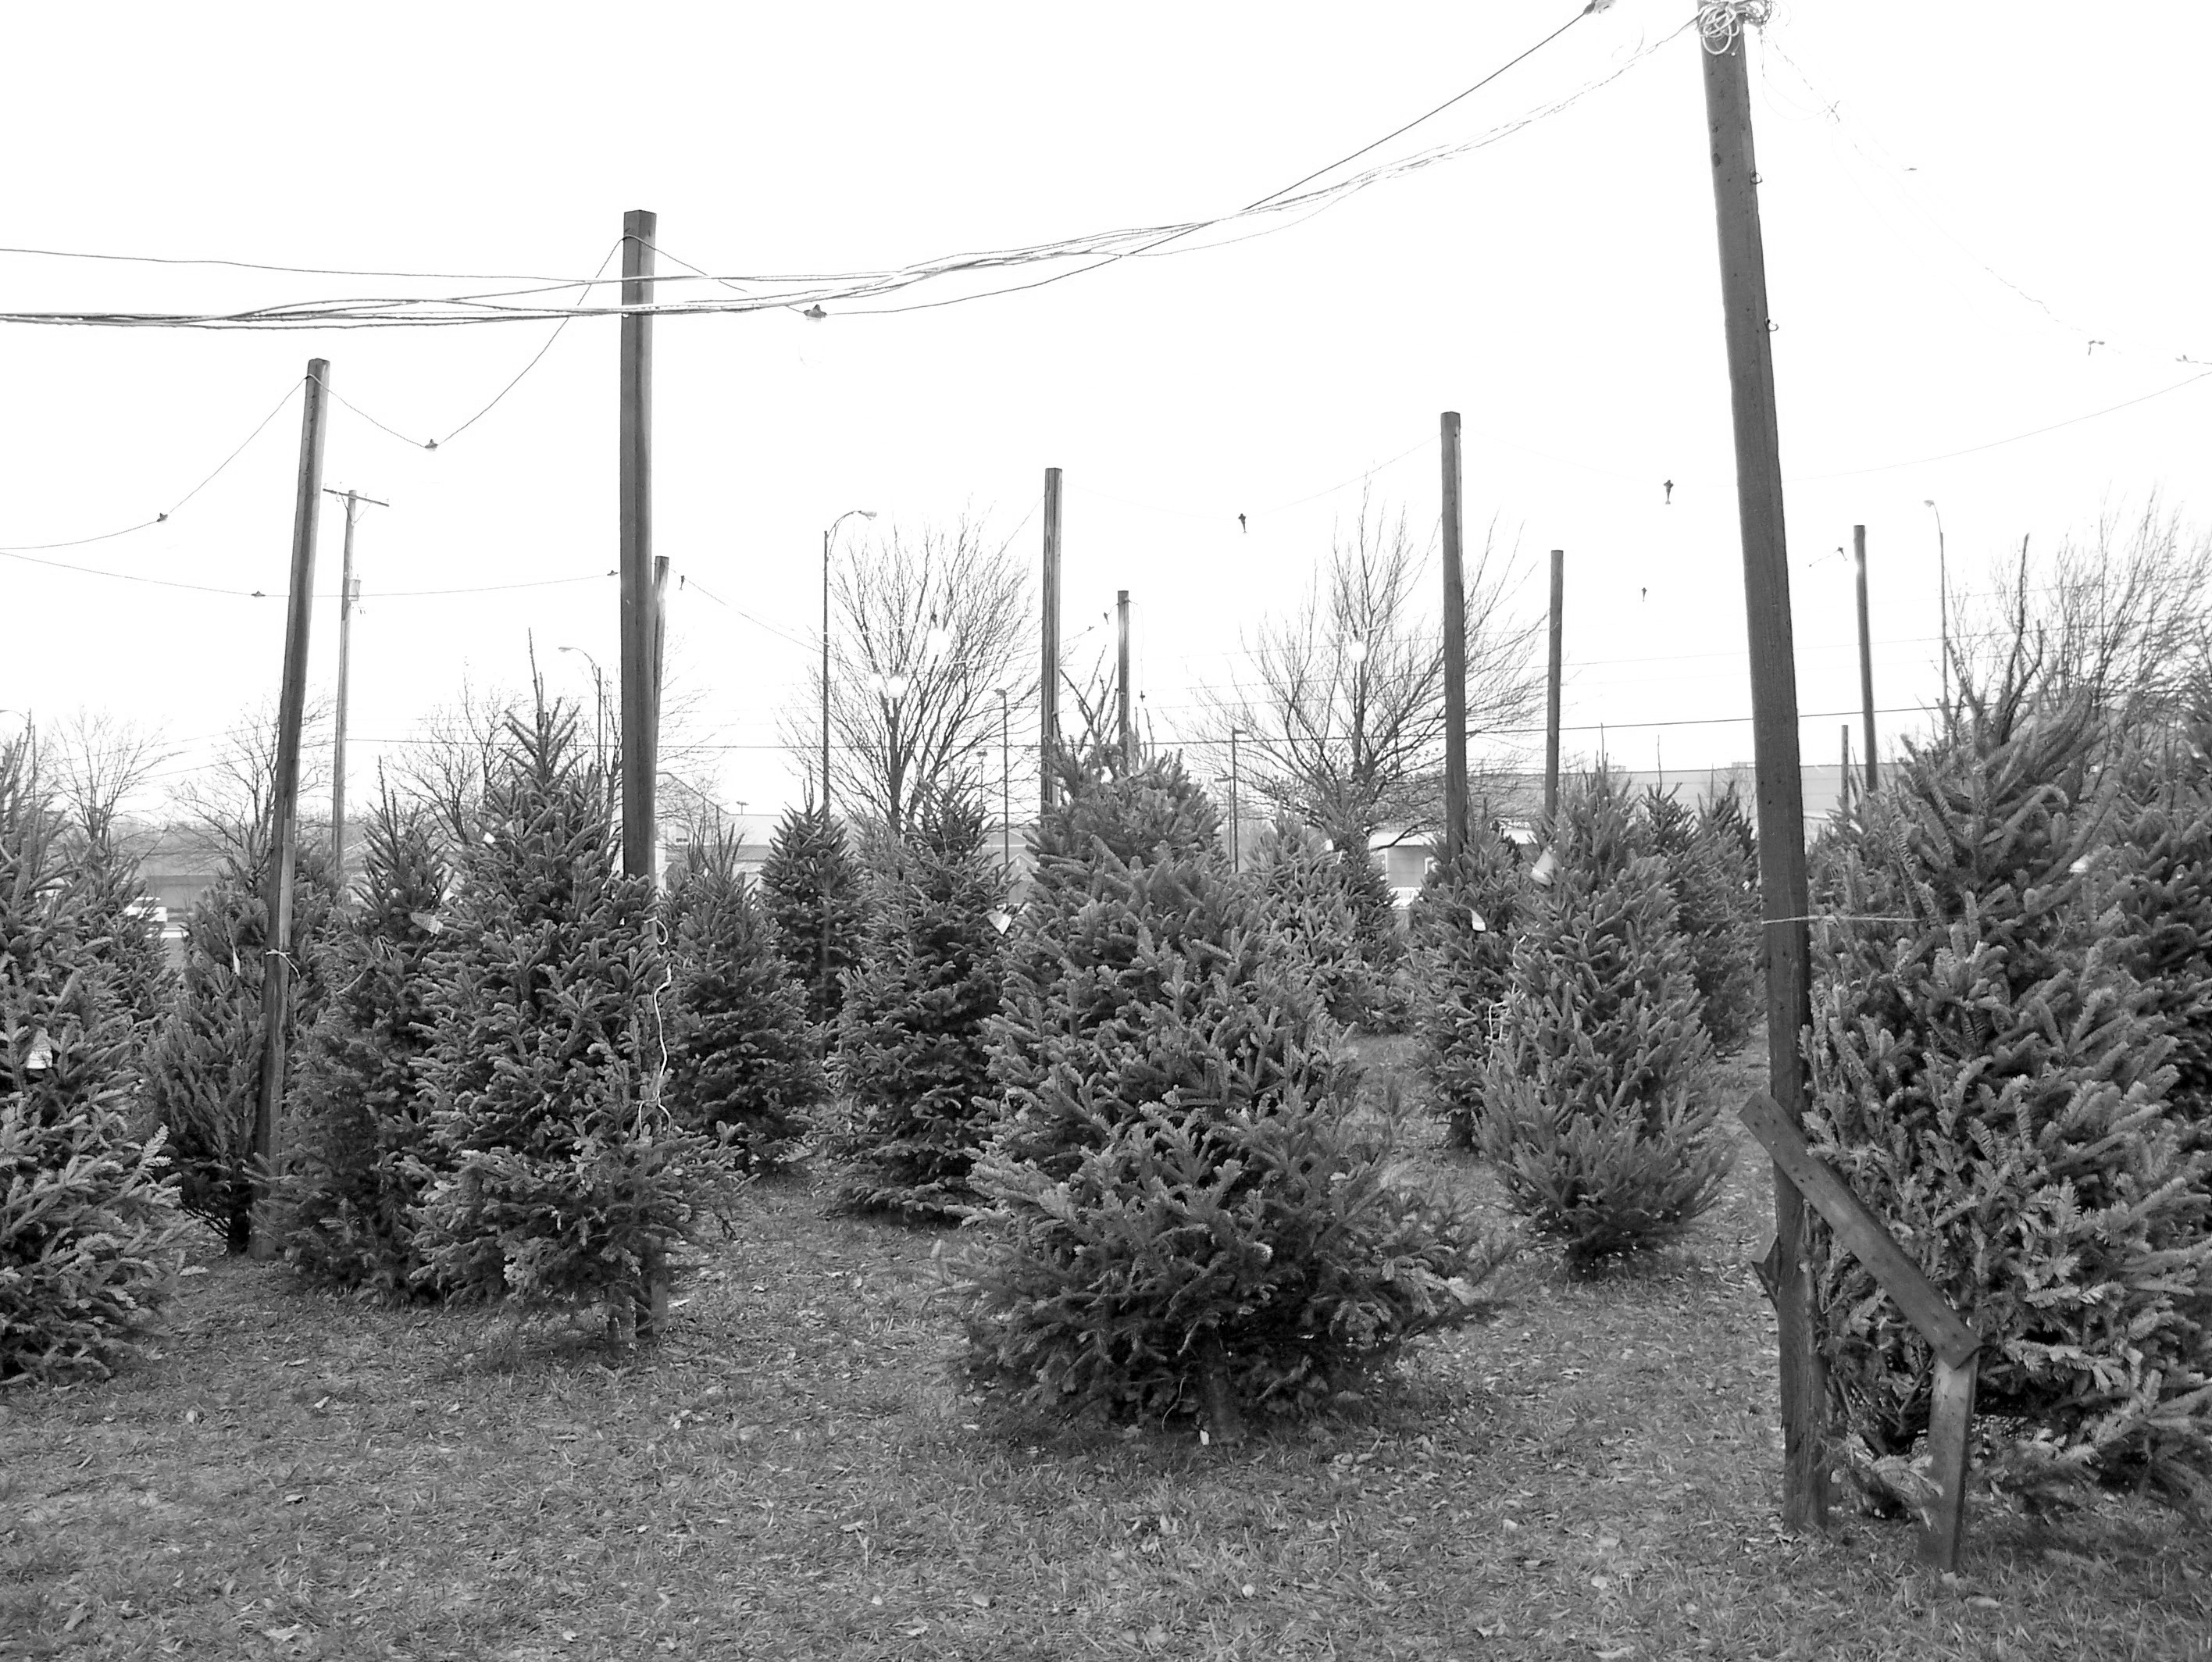
tree, forest, snow, winter, black and white, plant, celebration, pine, decoration, evergreen, holiday, fresh, monochrome, christmas, fir, festive, coniferous, spruce, decorative, december, lot, tradition, xmas, monochrome photography, woody plant